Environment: real
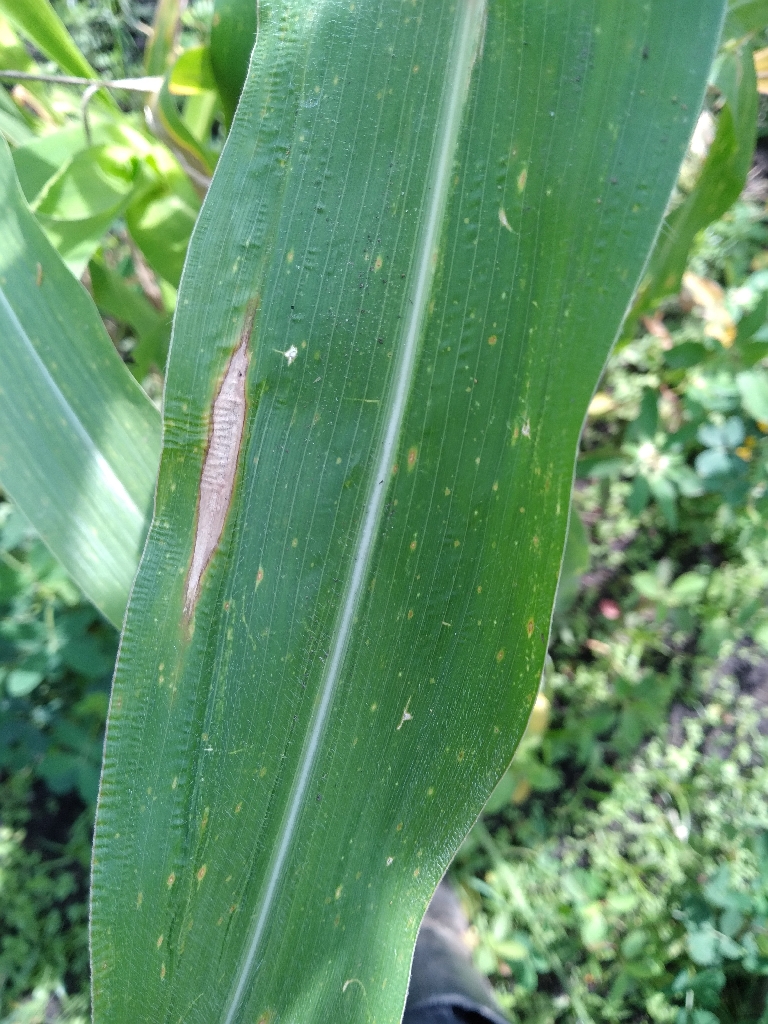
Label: northern_corn_leaf_blight